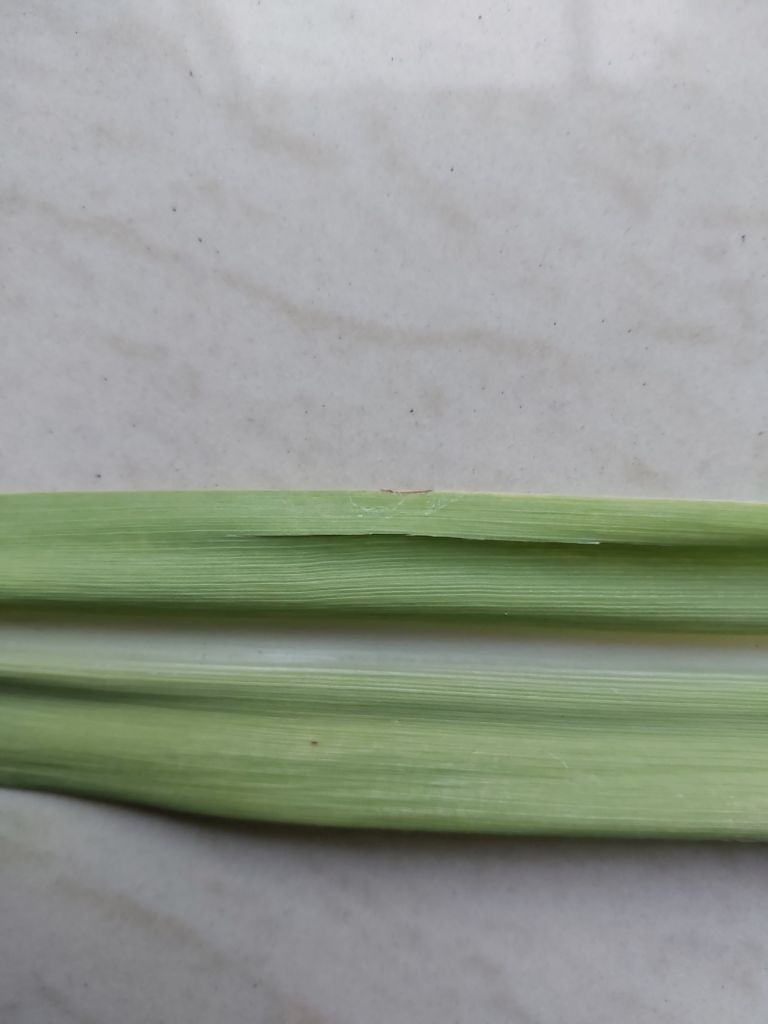
Label: Viral Disease